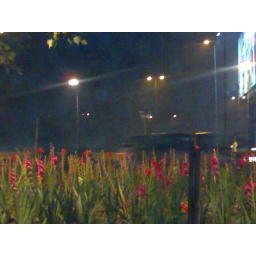
flowers by the side of the Mall road at the canal crossings. Lahore